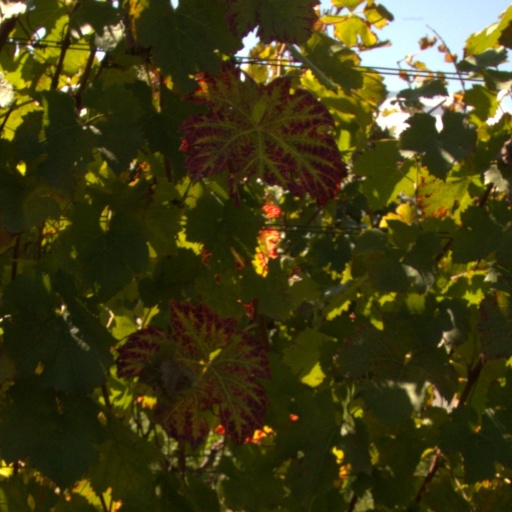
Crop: grape